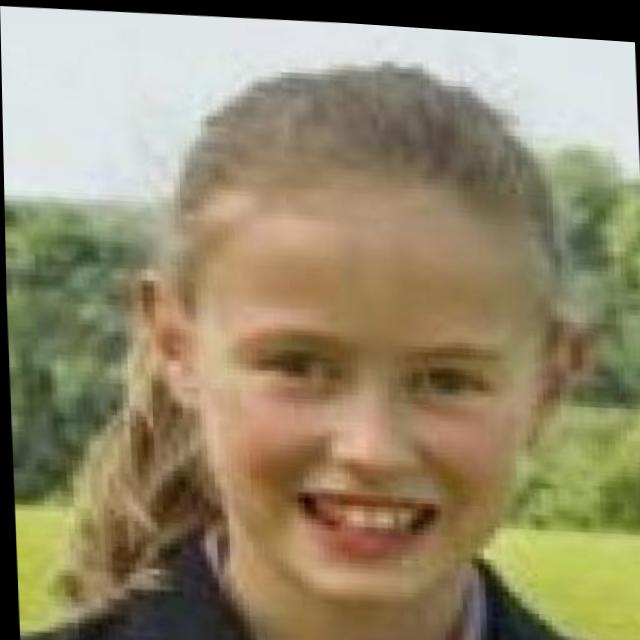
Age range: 0-12